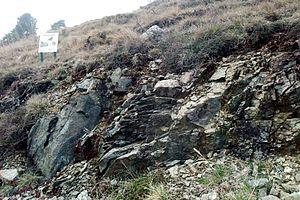
Savas suc de Clava serpentine
Savas est une commune française, située dans le département de l'Ardèche en région Auvergne-Rhône-Alpes, à 10 km au nord de la ville d'Annonay.